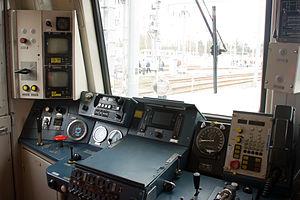
La ligne N du Transilien, plus souvent simplement dénommée ligne N, est une ligne de trains de banlieue qui dessert l'ouest de l'Île-de-France. Elle relie Paris-Montparnasse à Mantes-la-Jolie, Dreux et Rambouillet.